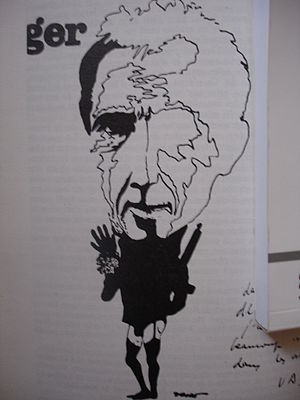
Roger Vailland
Roger Vailland var en fransk forfatter, der i 1957 fik Goncourtprisen for romanen La Loi.